Christian Kyhl

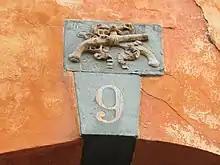
The key stone with the house number and the relief of the two crossed pistols

Kyhl's most significant invention was an internal gun lock. Small arms manufactured by him are relatively rare but occasionally sold by auction houses.